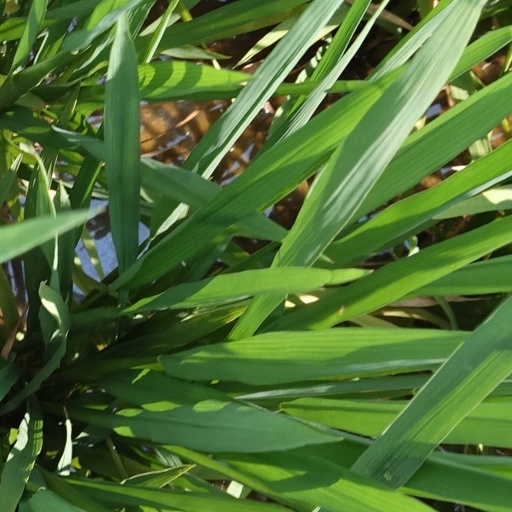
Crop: rice